Charles Balic

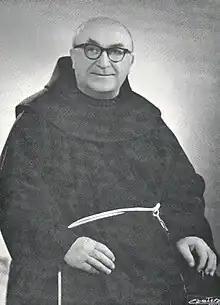
Carlo Balic

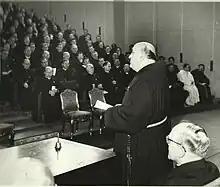
Mariological Congress

Karlo Balić was born in the village of Katuni near Šestanovac, Croatia.